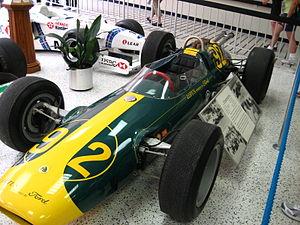
La Lotus 29 est une voiture de course qui fut développée en 1963 par Lotus pour participer aux 500 miles d’Indianapolis 1963 et qui fut alignée jusqu’en 1965 en championnat USAC.